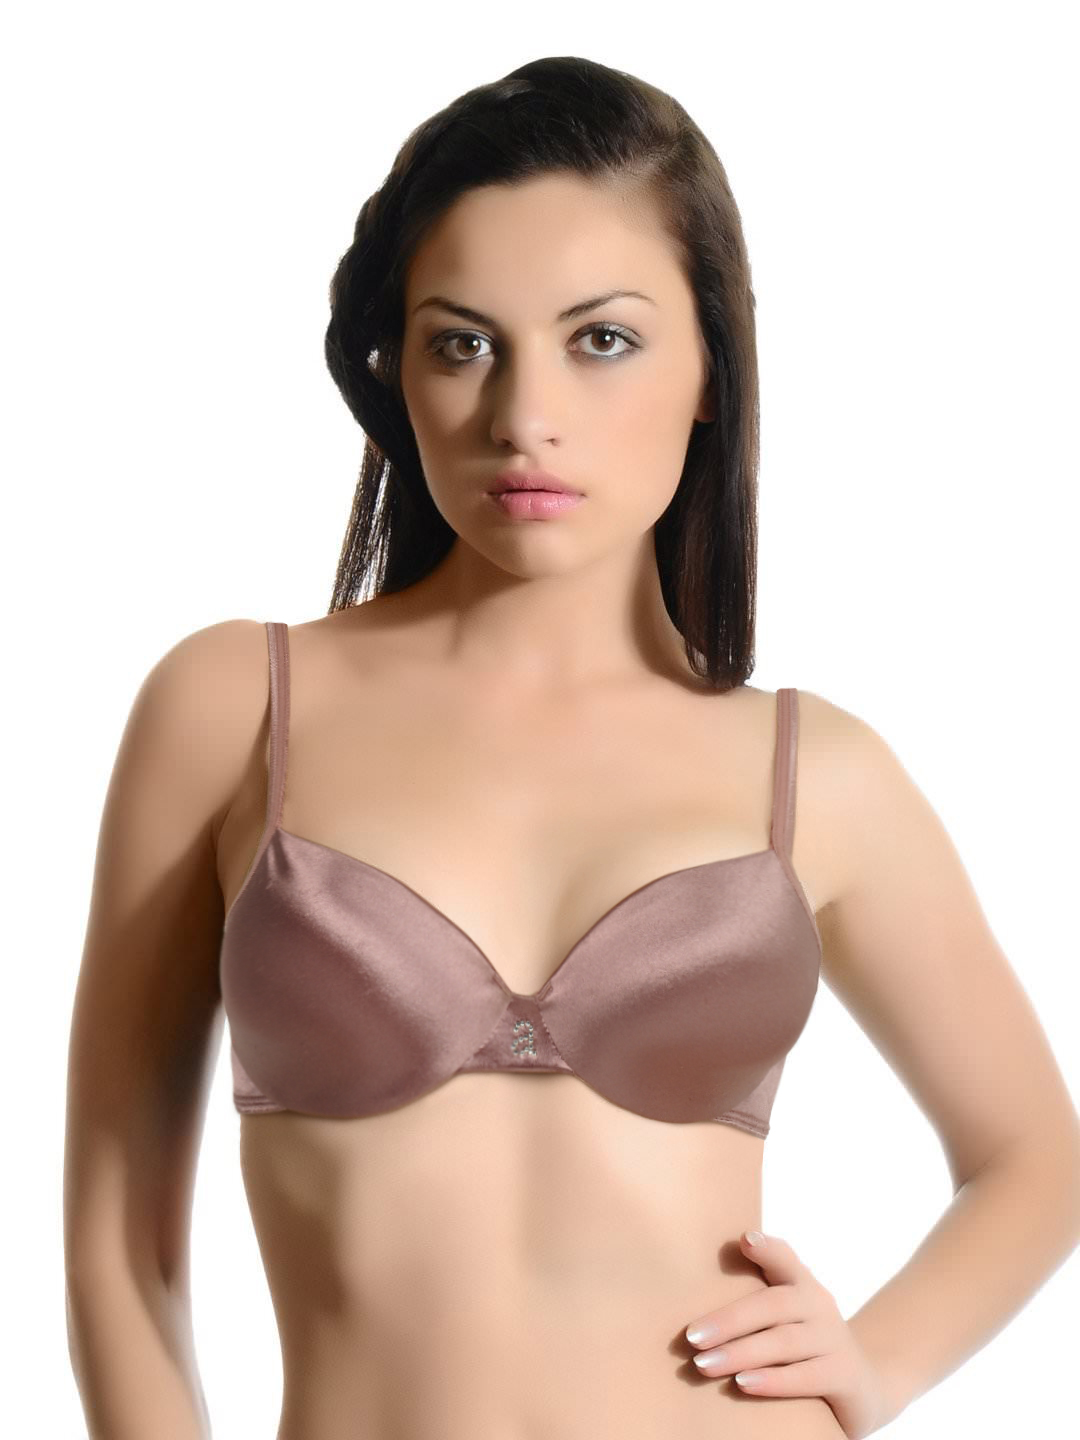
Amante Women Push-Up Pink Bra-BGDI03
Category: Apparel / Innerwear / Bra
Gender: Women
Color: Pink
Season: Winter 2015
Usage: Casual